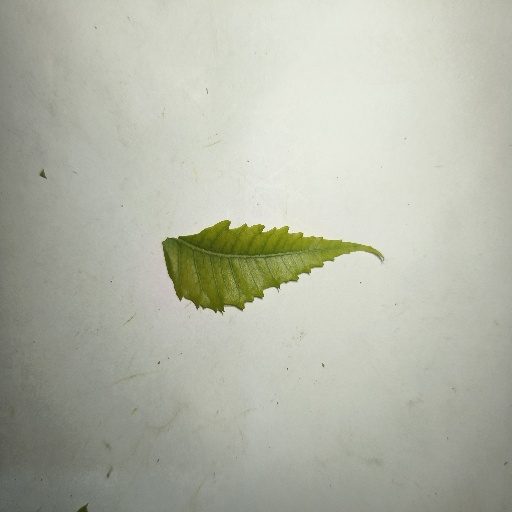
Species: Neem
Leaf condition: Yellow Leaf